Viva Rio

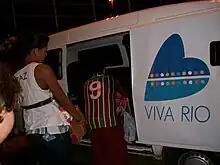
Vivario food drive

The community outreach programs are focused on the education of children and young adults throughout Rio de Janeiro. The projects include basic youth education, job market training, and projects that promote constructive activities, such as sports and gardening, within low income neighborhoods. This aims to encourage youth to engage in improving their lives as well as uplifting their communities.